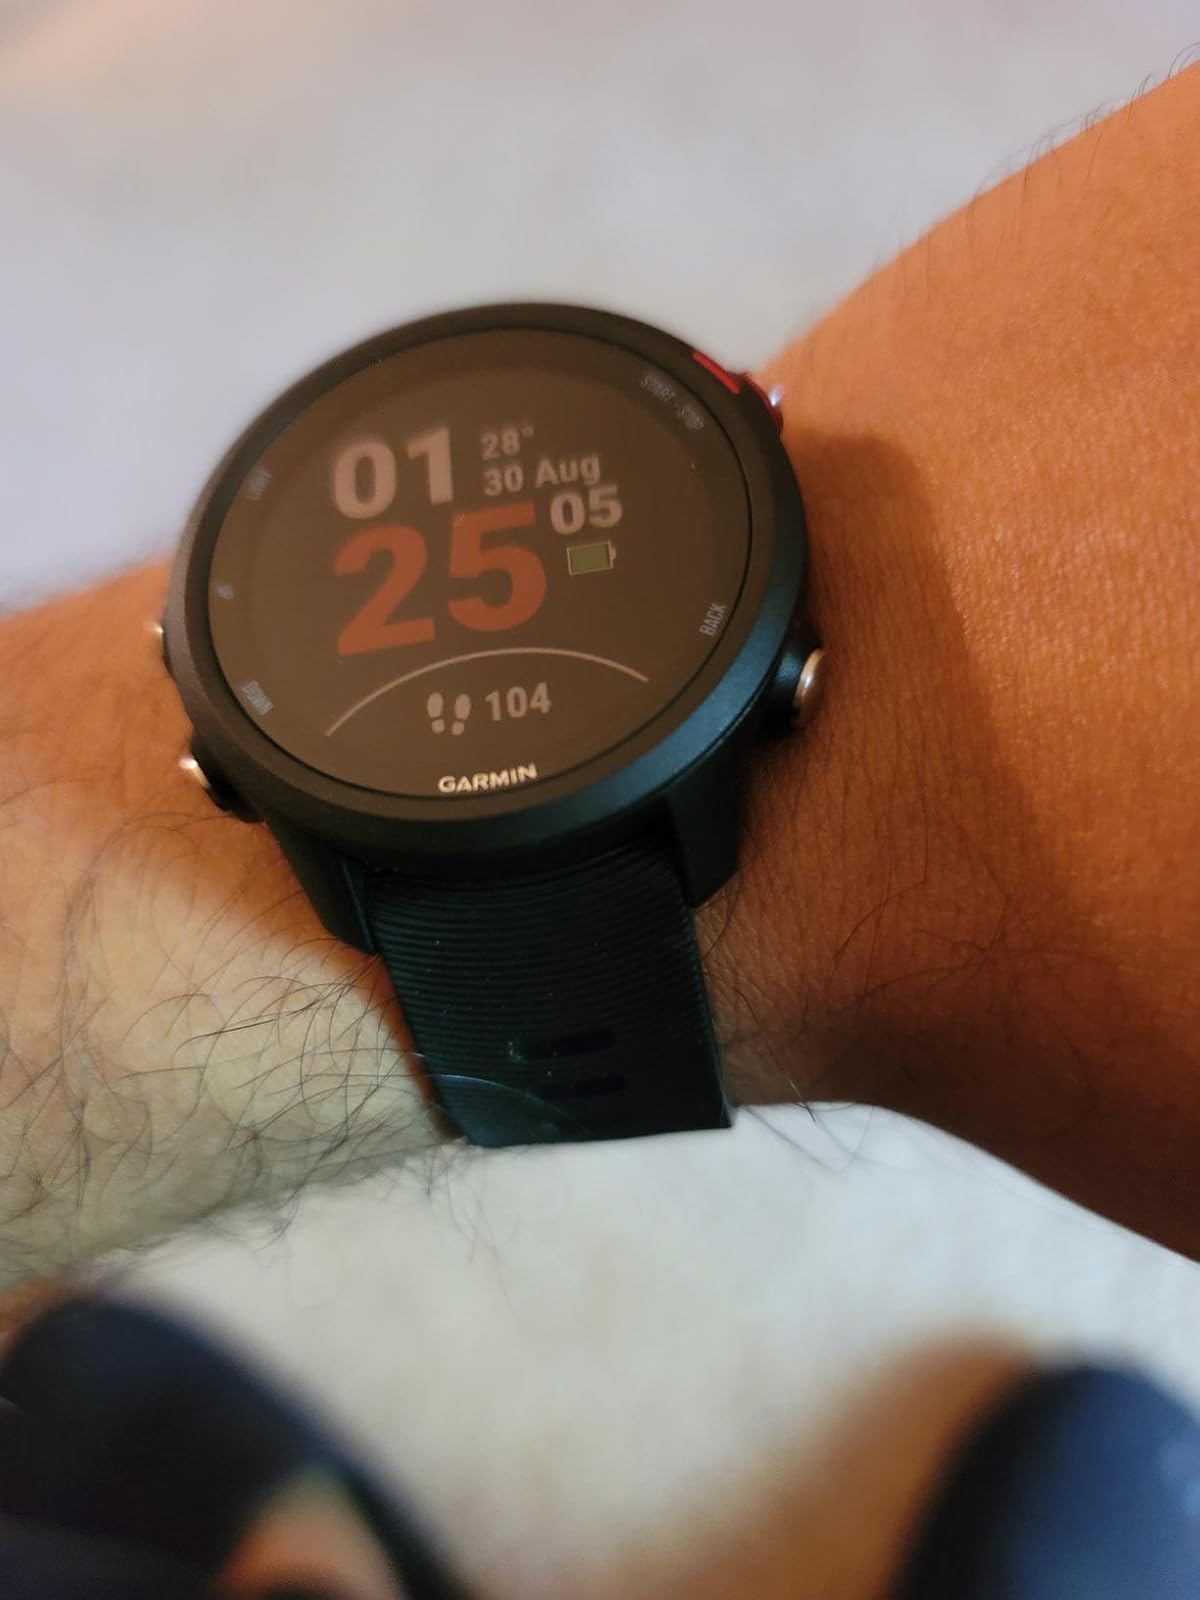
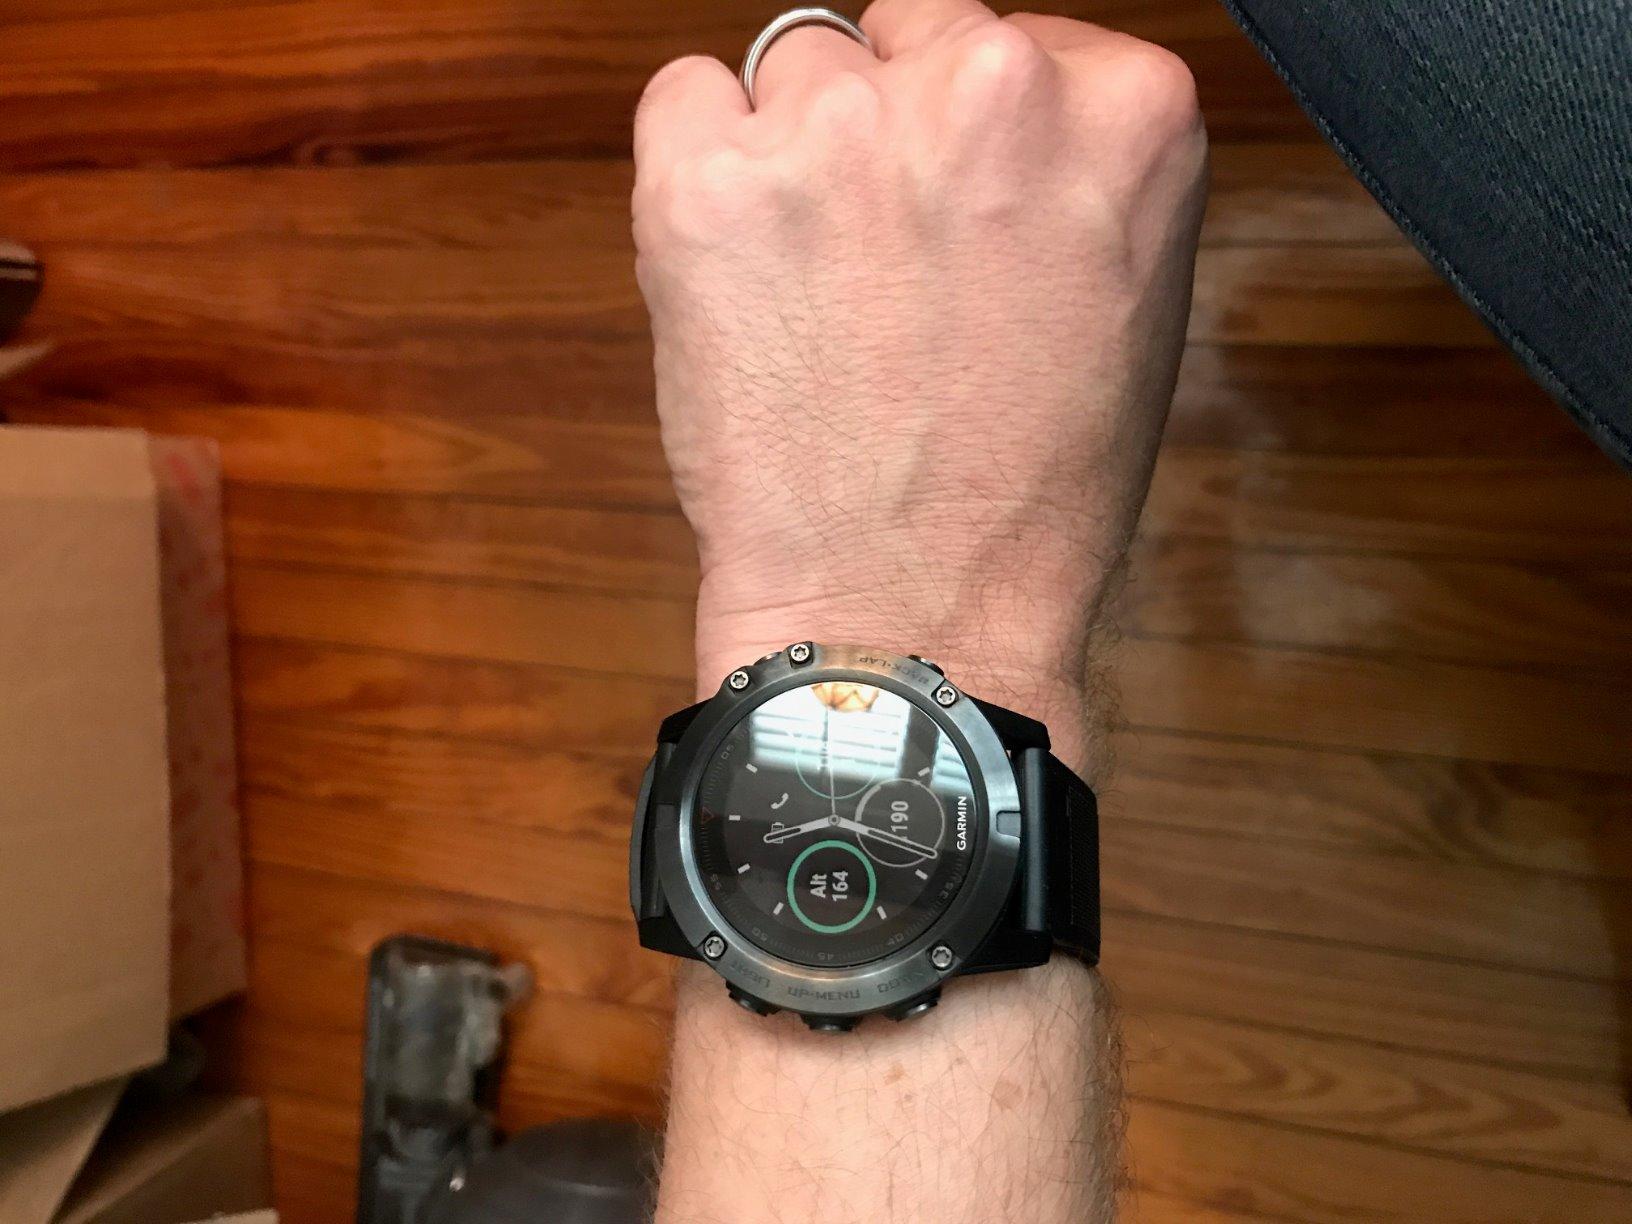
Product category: smartwatch
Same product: no